Oryzomys gorgasi

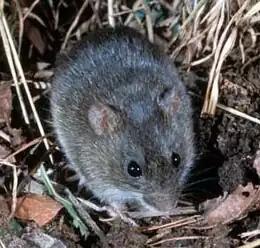
The marsh rice rat ("O. palustris") is highly similar to "O. gorgasi".

"Oryzomys gorgasi" is a medium-sized oryzomyine with small ears and large feet, and is similar to the marsh rice rat in general appearance. The long and coarse fur is brownish above and ochraceous below. At the base of the tail, the upper and lower sides differ in color and at the end is a short tuft of hairs. The scales on the tail are well-developed. As in other "Oryzomys", the hindfeet exhibit specializations for life in the water. The plantar (lower) surface of the metatarsus is naked. Two of the pads are very small. Ungual tufts, tufts of hair at the bases of the claws, are poorly developed. Interdigital webbing is present, but extends along less than half of the first phalanges.